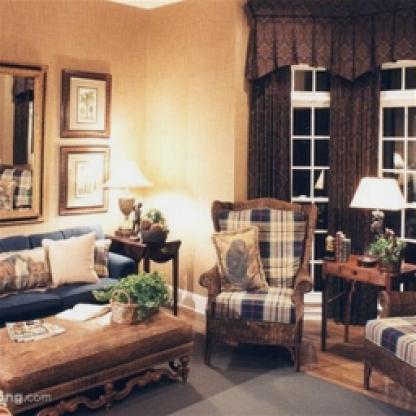
Scene: Indoor